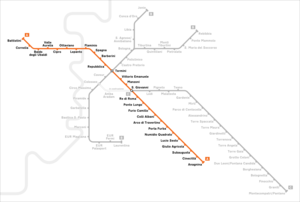
La ligne A du métro de Rome est une ligne de 18,4 kilomètres de long du métro de Rome. Elle comprend 27 stations, entre Battistini au nord-ouest de Rome à Anagnina au sud-est.